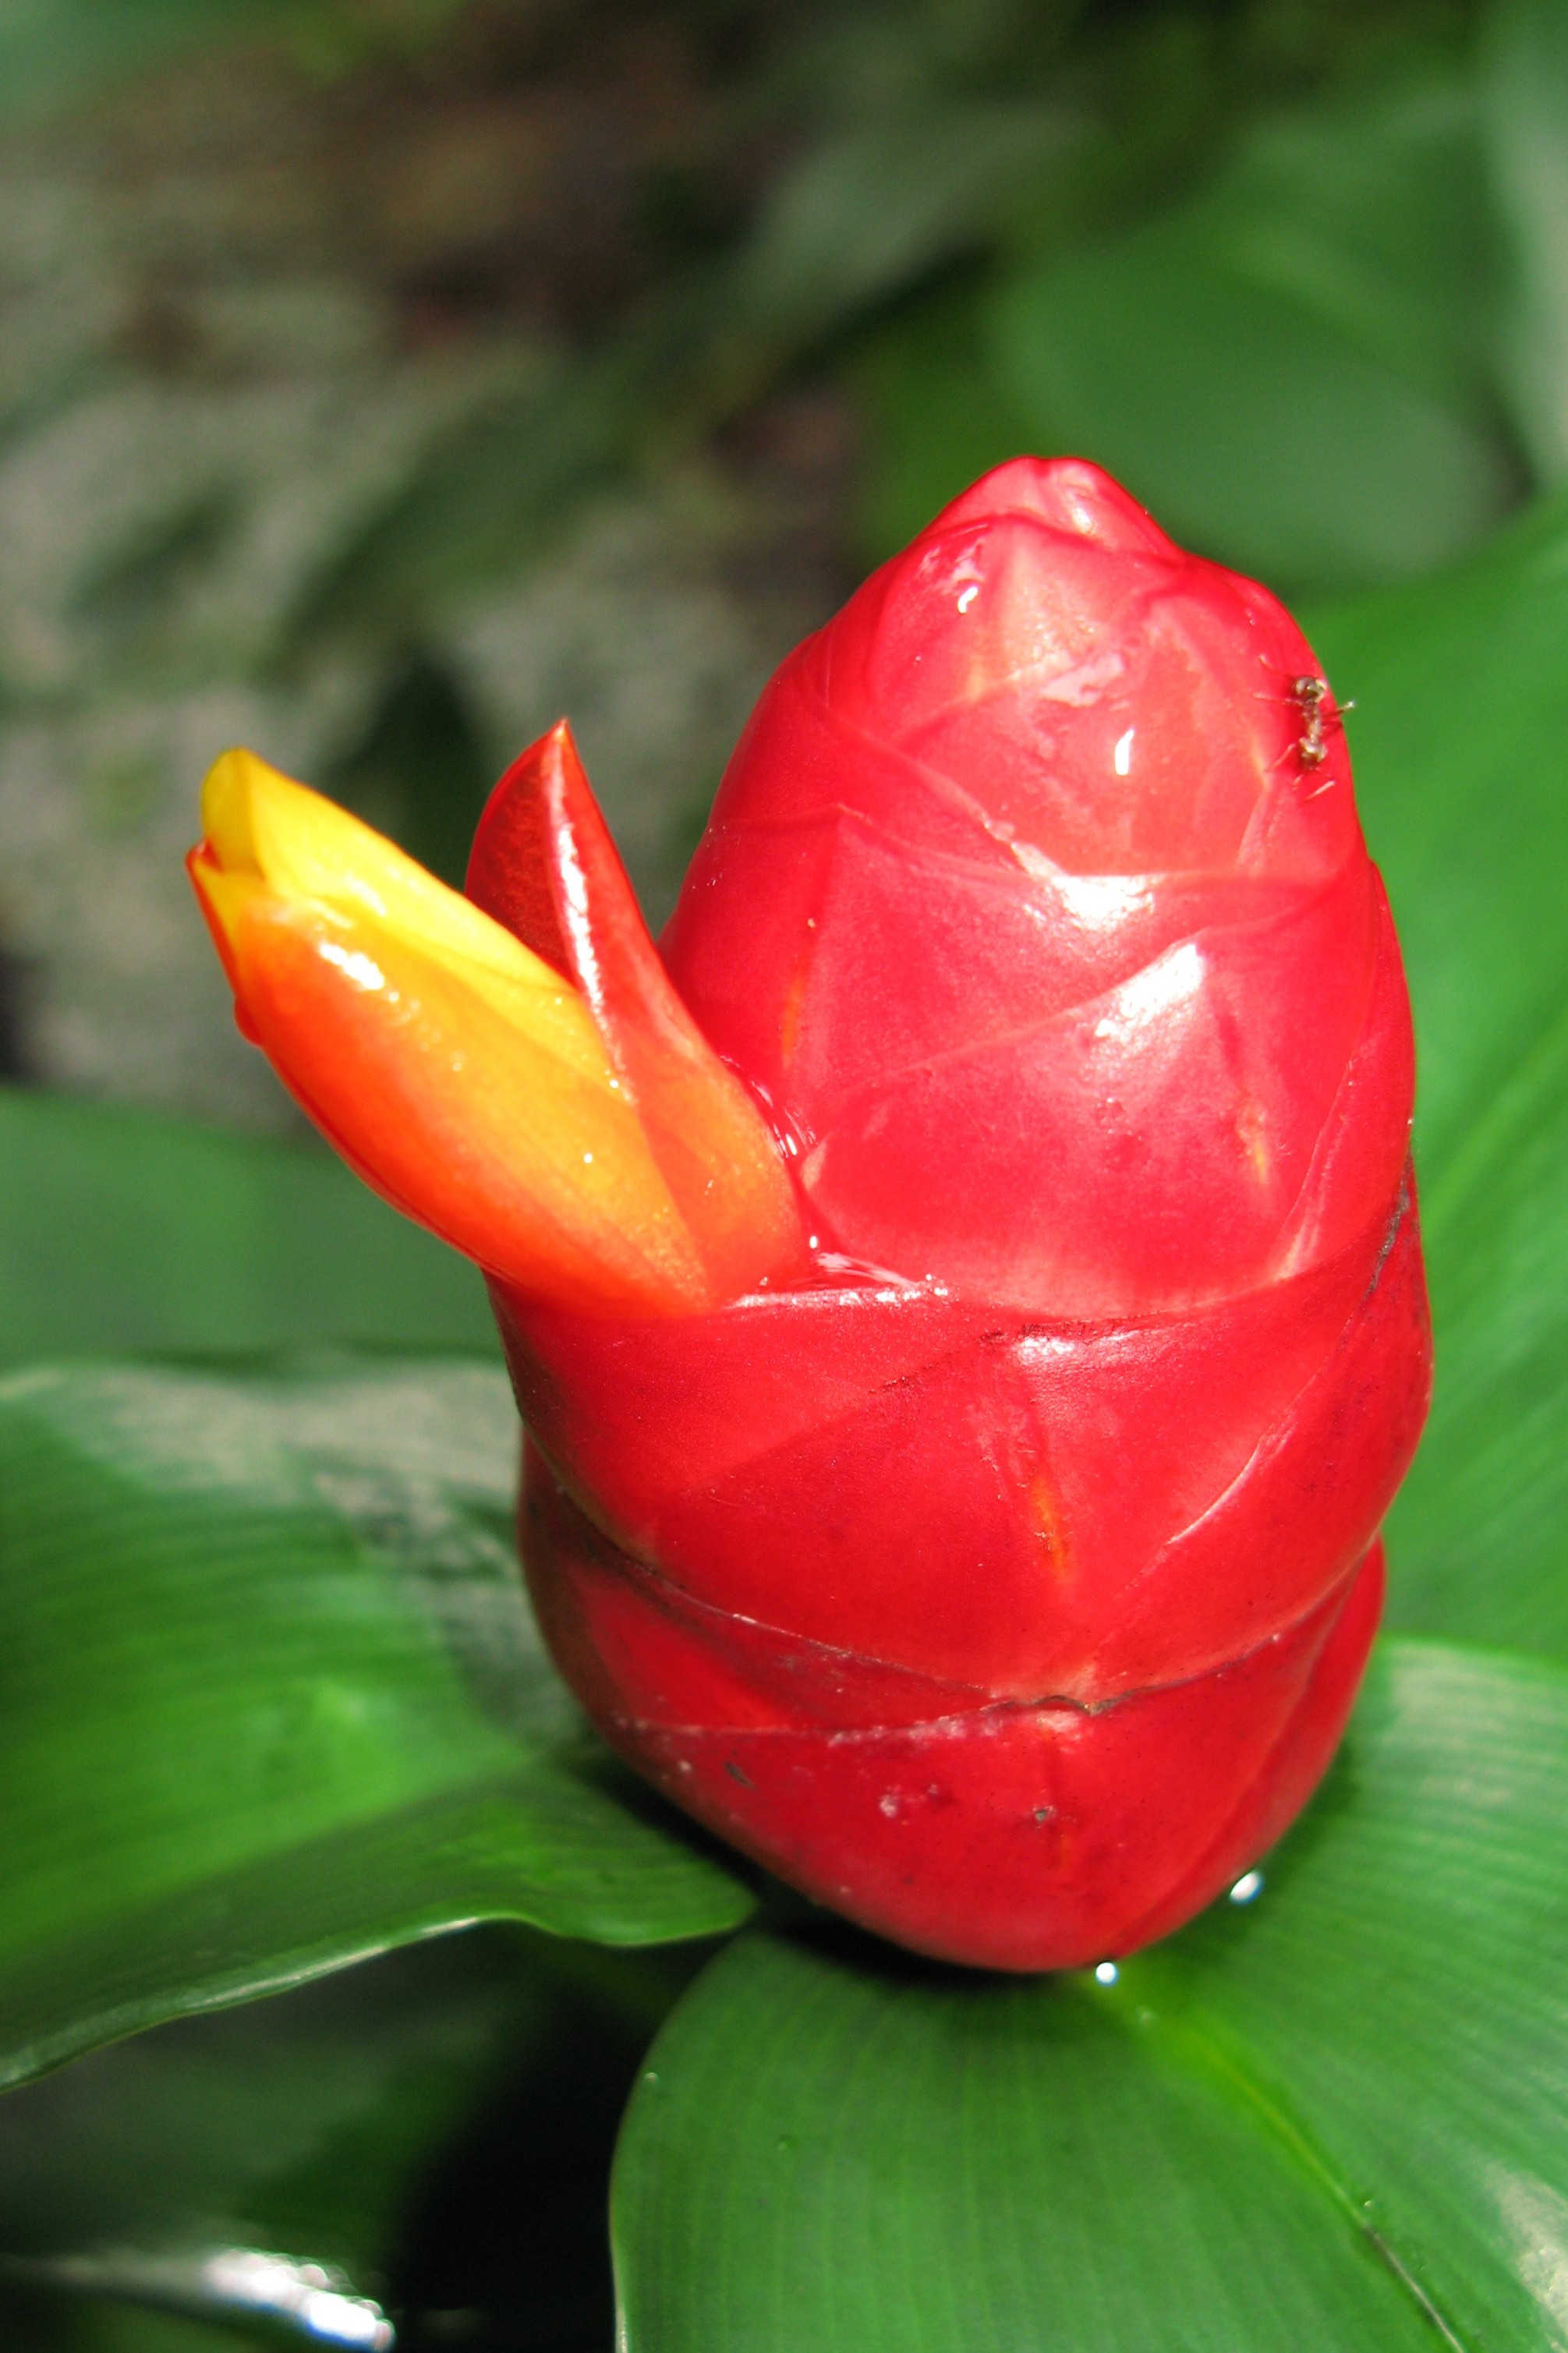
plant, leaf, flower, petal, tulip, orange, high, red, produce, yellow, flora, cool image, hires, flowerpicturesnolimits, hi, res, powershotg7, canong7, macro photography, flowering plant, plant stem, land plant